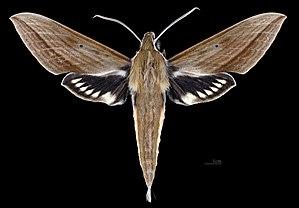
Xylophanes sarae est une espèce de lépidoptères de la famille des Sphingidae, de la sous-famille des Macroglossinae, tribu des Macroglossini, sous-tribu des Choerocampina, et du genre Xylophanes.